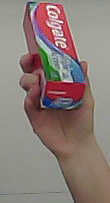
Product: colgate_toothpaste